Bell 206

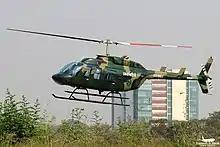
A Bell 206-L4 of the Bangladesh Army

The 206L LongRanger is a stretched variant with seating for seven. The fuselage, stretched a total of , adds two rear-facing seats between the front and rear seats. Since 1975, Bell has produced more than 1,700 LongRangers across all variant types. In 1981, a military version, the 206L TexasRanger was released. The original 206L used an Allison 250-C20B engine, and a series of model upgrades replaced this engine with more powerful versions; the 206L-1 used a 250-C28, and the 206L-3 and 206L-4 used the 250-C30P.